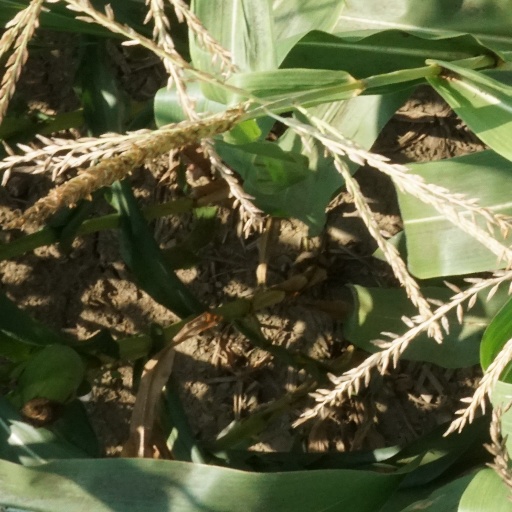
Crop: maize; corn